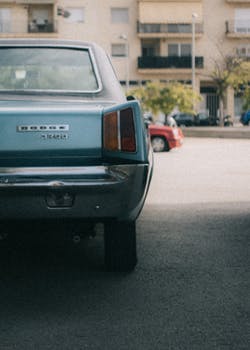
Label: No Watermark